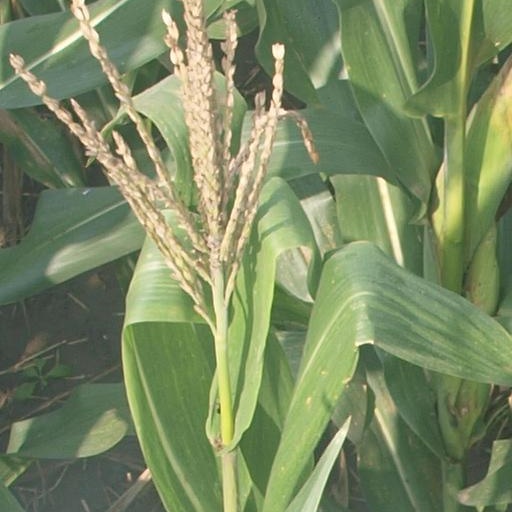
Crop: maize; corn